Doctor Cyber

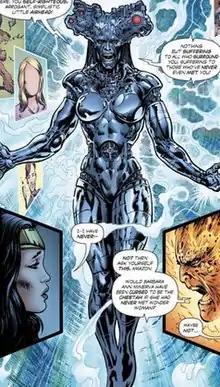
Doctor Cyber in "Wonder Woman" (vol. 5) #19 (2017). Art by Liam Sharp.

Doctor Cyber is a fictional character appearing in DC Comics publications and related media, commonly as a recurring adversary of the superhero Wonder Woman. She first appeared late in the Silver Age of Comics in 1968's "Wonder Woman" (volume 1) #179, written by Dennis O'Neil and illustrated by Mike Sekowsky and Dick Giordano.